Yale New Haven Children's Hospital

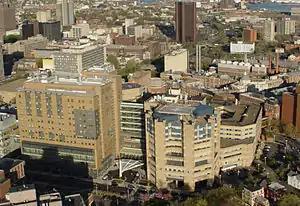
YNH Children's Hospital is located in the lower right corner.

Yale New Haven Children's Hospital (YNHCH) is a 202-bed pediatric acute care children's hospital located in New Haven, Connecticut. The hospital is affiliated with the Yale School of Medicine. The hospital provides comprehensive pediatric care to infants, children, teens, and young adults aged 0 to 21 in Connecticut and throughout New England. Yale New Haven Children's Hospital also features a Level I Pediatric Trauma Center, one of two in the state.